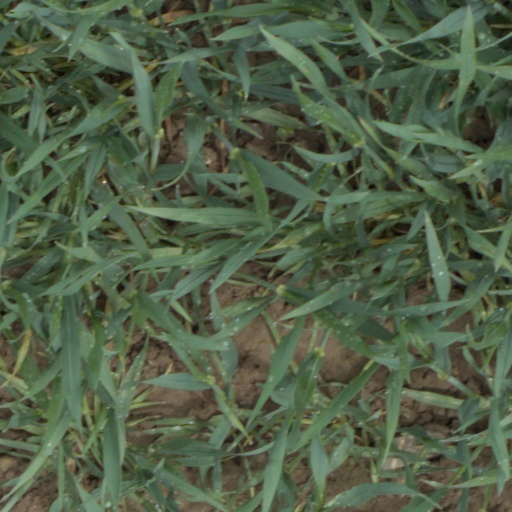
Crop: wheat